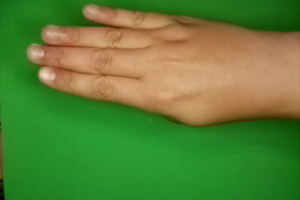
Label: paper